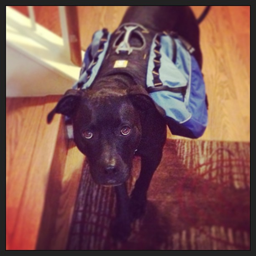
a black dog wearing a blue bag on each side
A large black dog standing in a living room with a back pack.
A black dog in a room with a bags on its sides.
A black dog on a leash wearing a pouch vest.

a black dog carrying a blue and black case filled with items